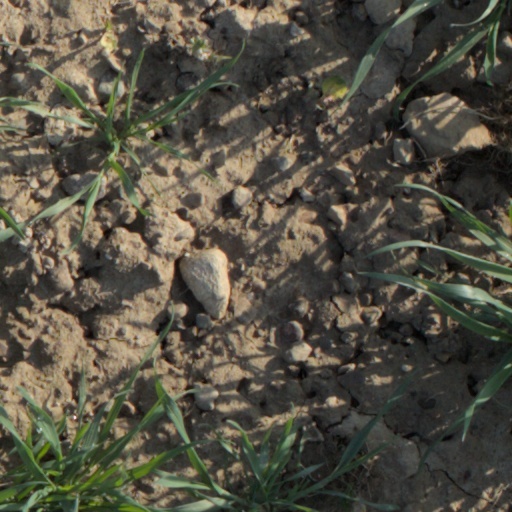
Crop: wheat